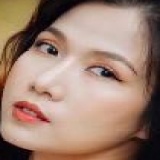
diễn viên Nguyễn Thùy Dương (Muối Tỷ)